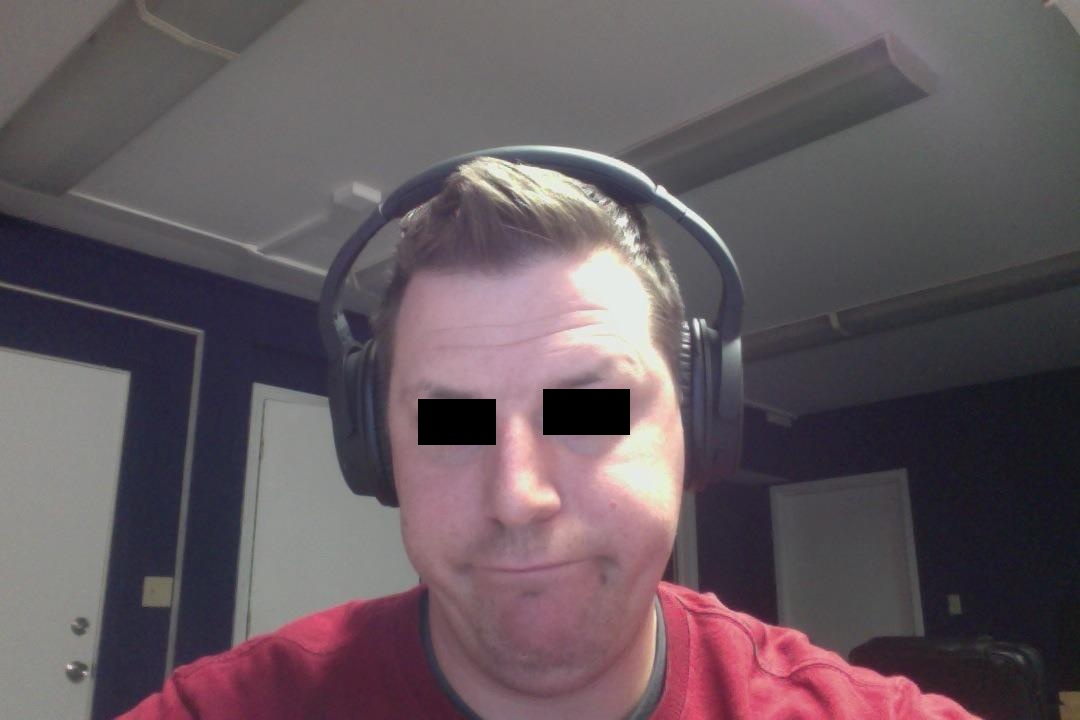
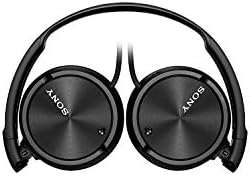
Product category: headphones
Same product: no